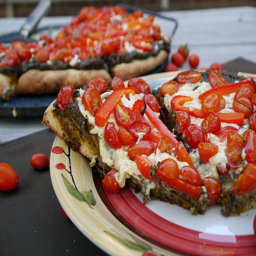
A close up view of a pizza on a plate.
Several slices of pizza with a number of odd toppings.
Two plates featuring cut slices of fresh cooked pizza.

a piece of pizza with lots of tomatoes
Cherry tomatoes top slice of pizza on a plate.